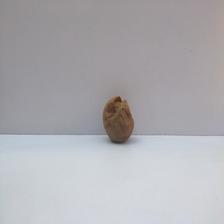
Size: Spoiled